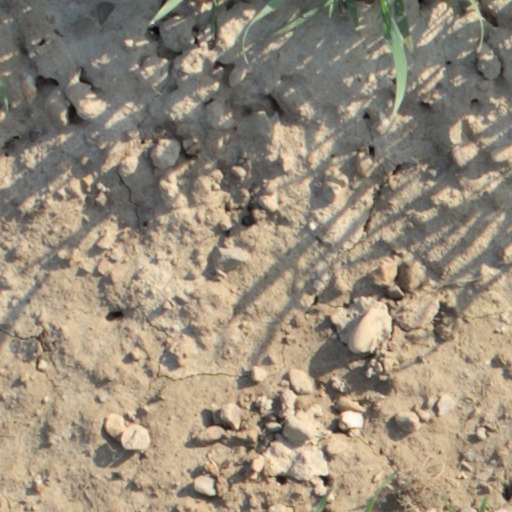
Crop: wheat